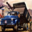
Label: truck